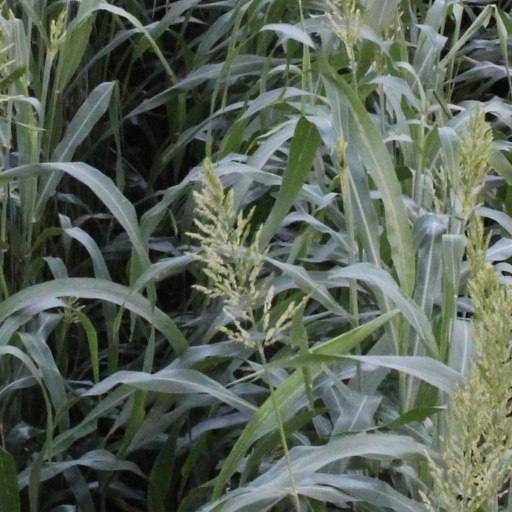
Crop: sorghum